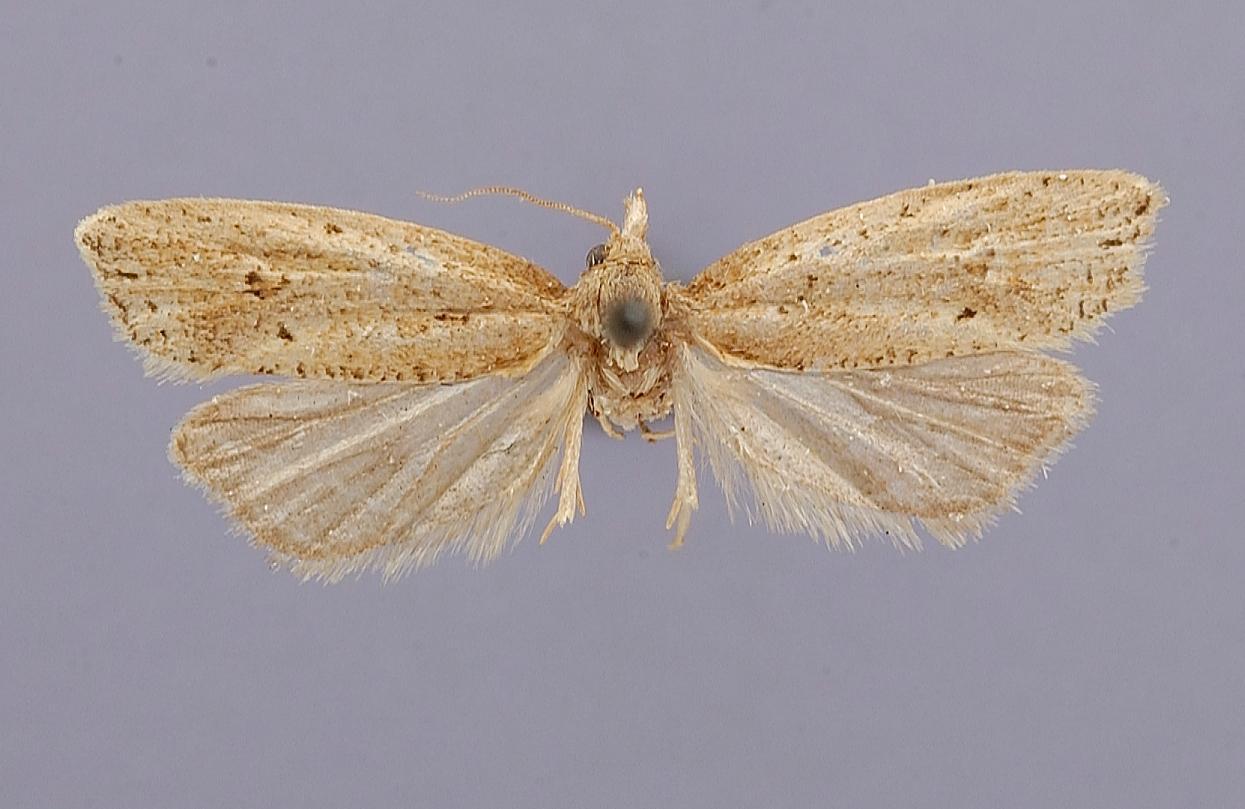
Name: Phalonia atomosana
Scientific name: Phalonia atomosana Busck, 1907
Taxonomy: Animalia, Arthropoda, Insecta, Lepidoptera, Tortricidae
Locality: Pittsburgh, Allegheny, Pennsylvania, United States
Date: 17 Aug 1905